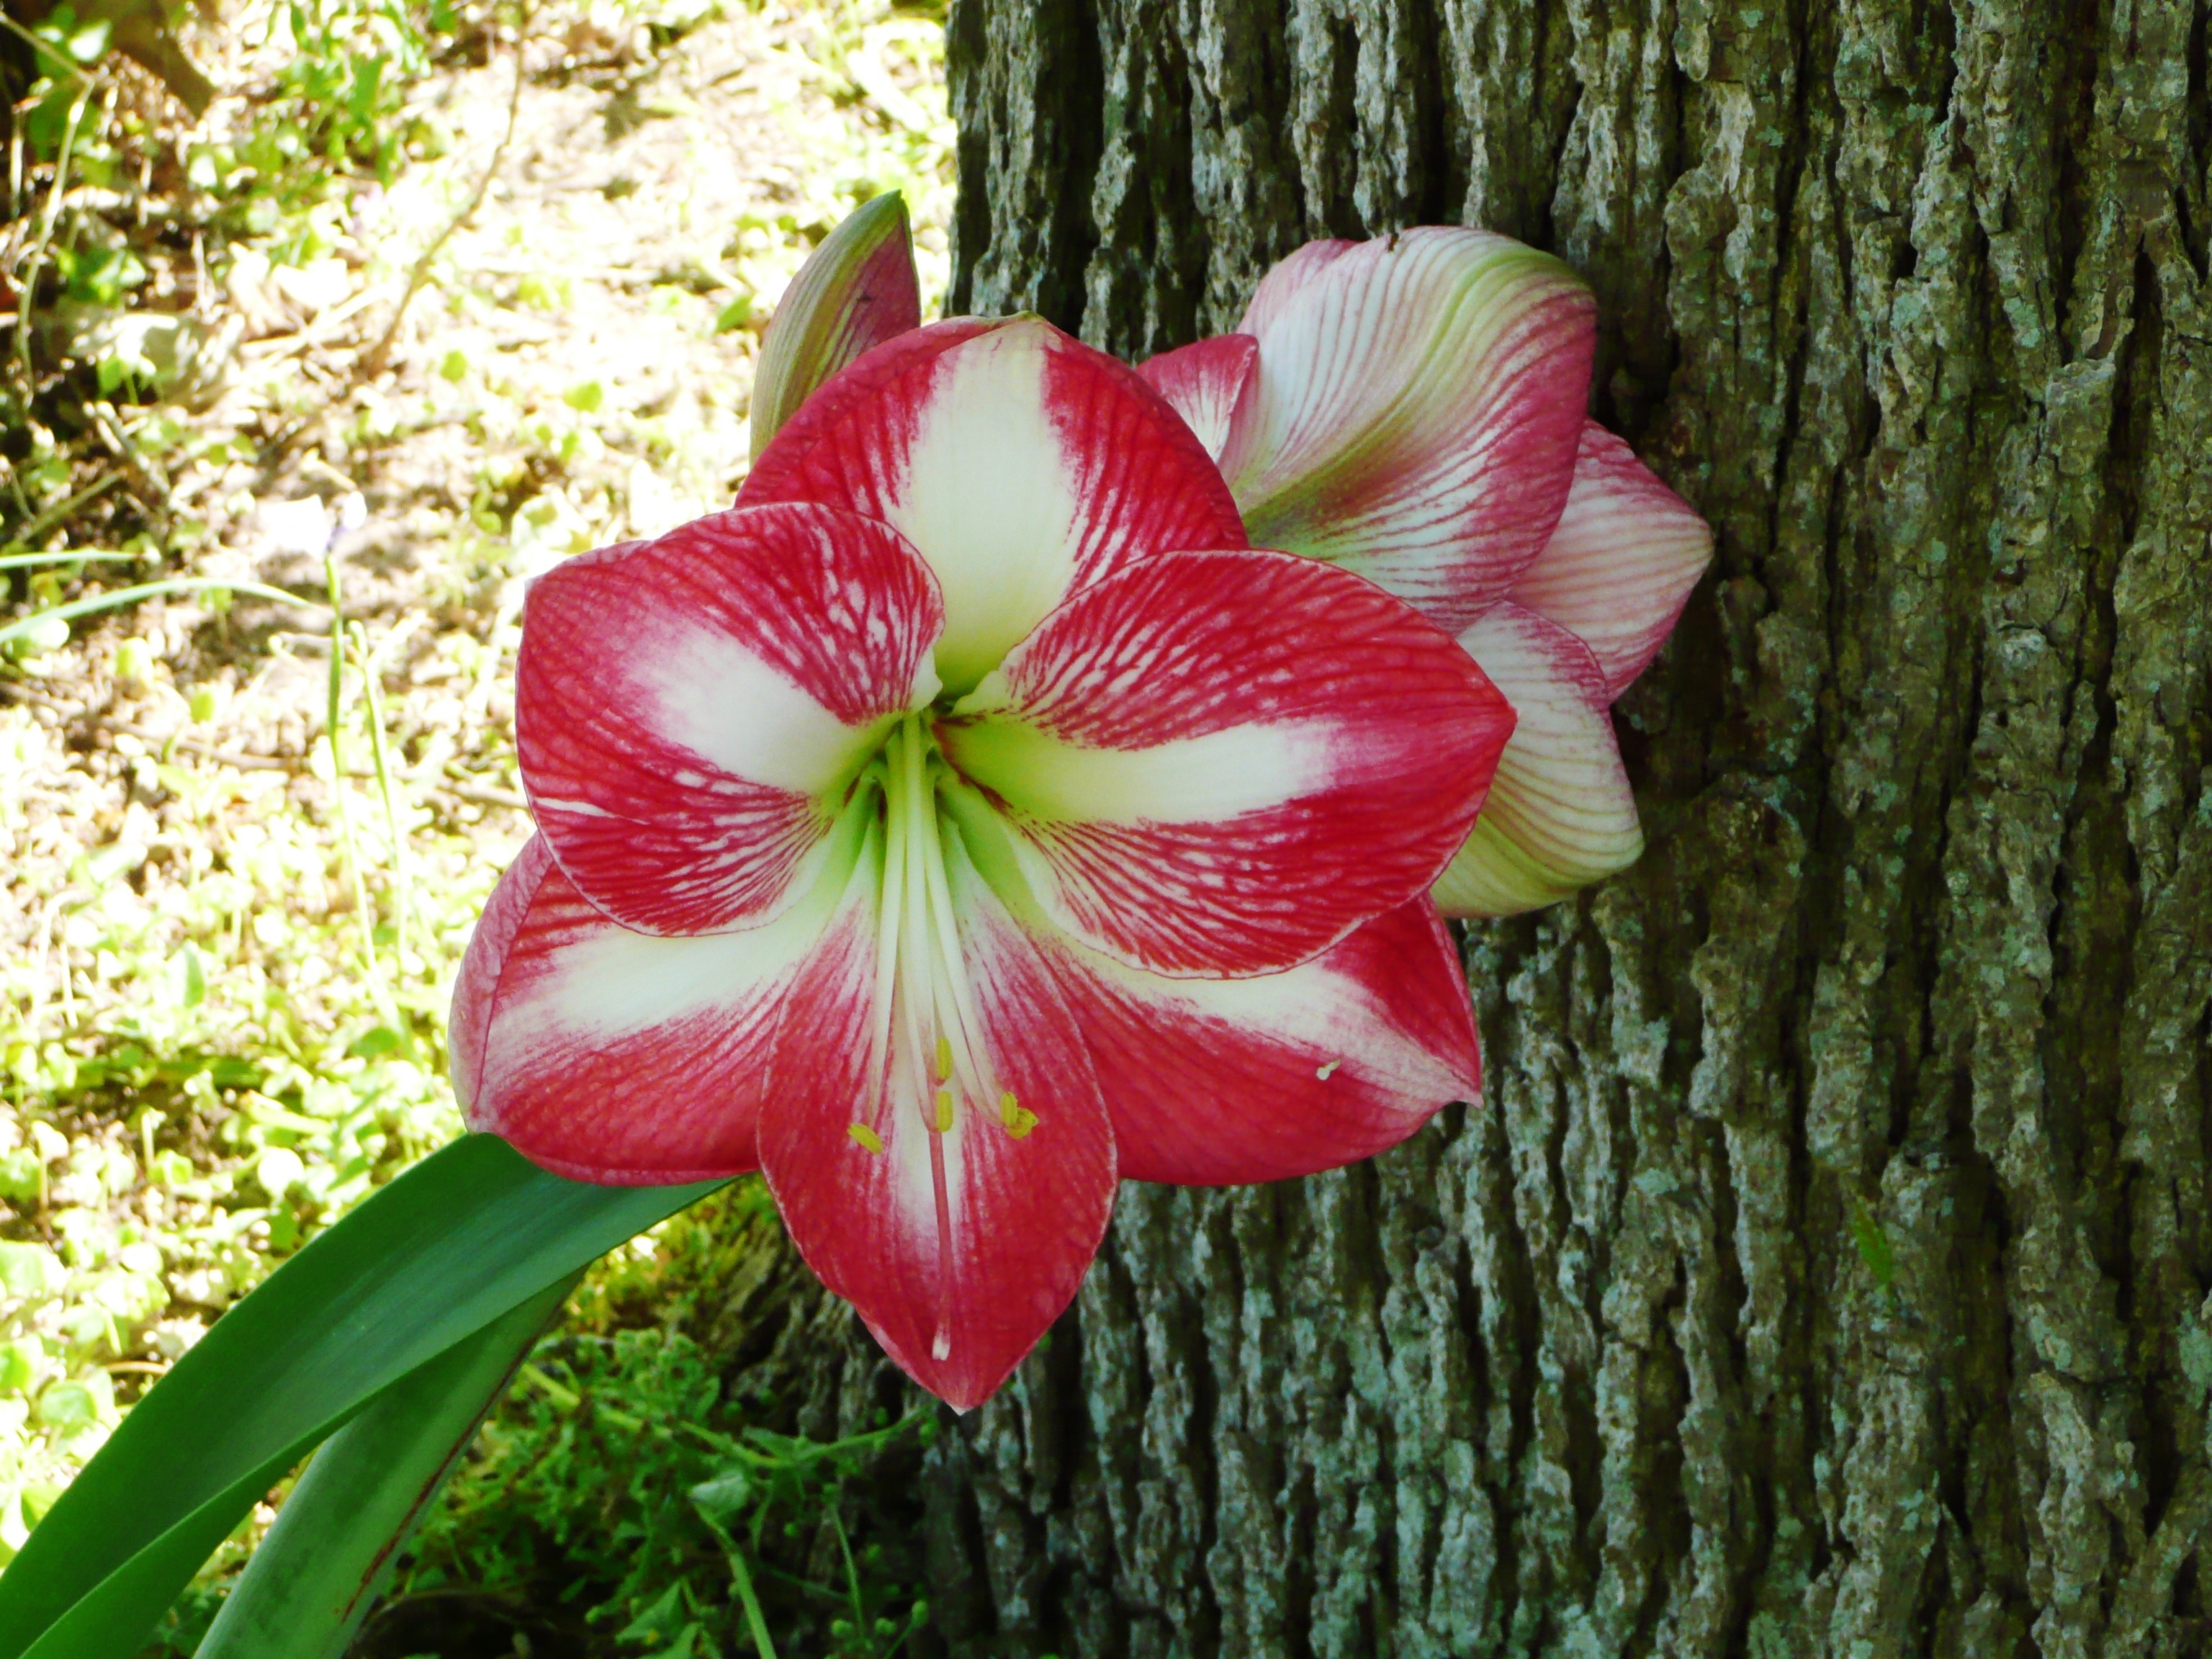
nature, blossom, plant, texture, flower, petal, bloom, floral, spring, botany, garden, flora, petals, beauty, daylily, amaryllis, flowering plant, hippeastrum, plant stem, land plant, amaryllis belladonna